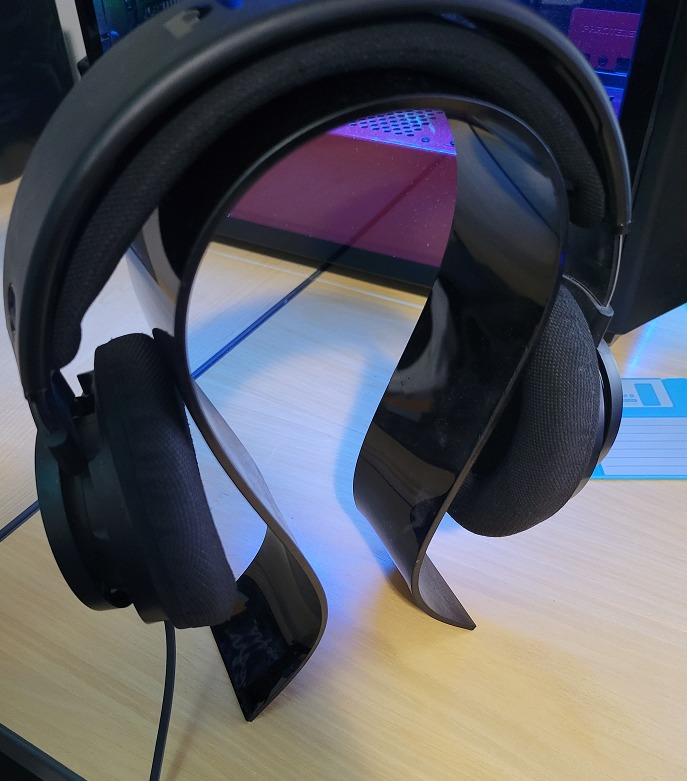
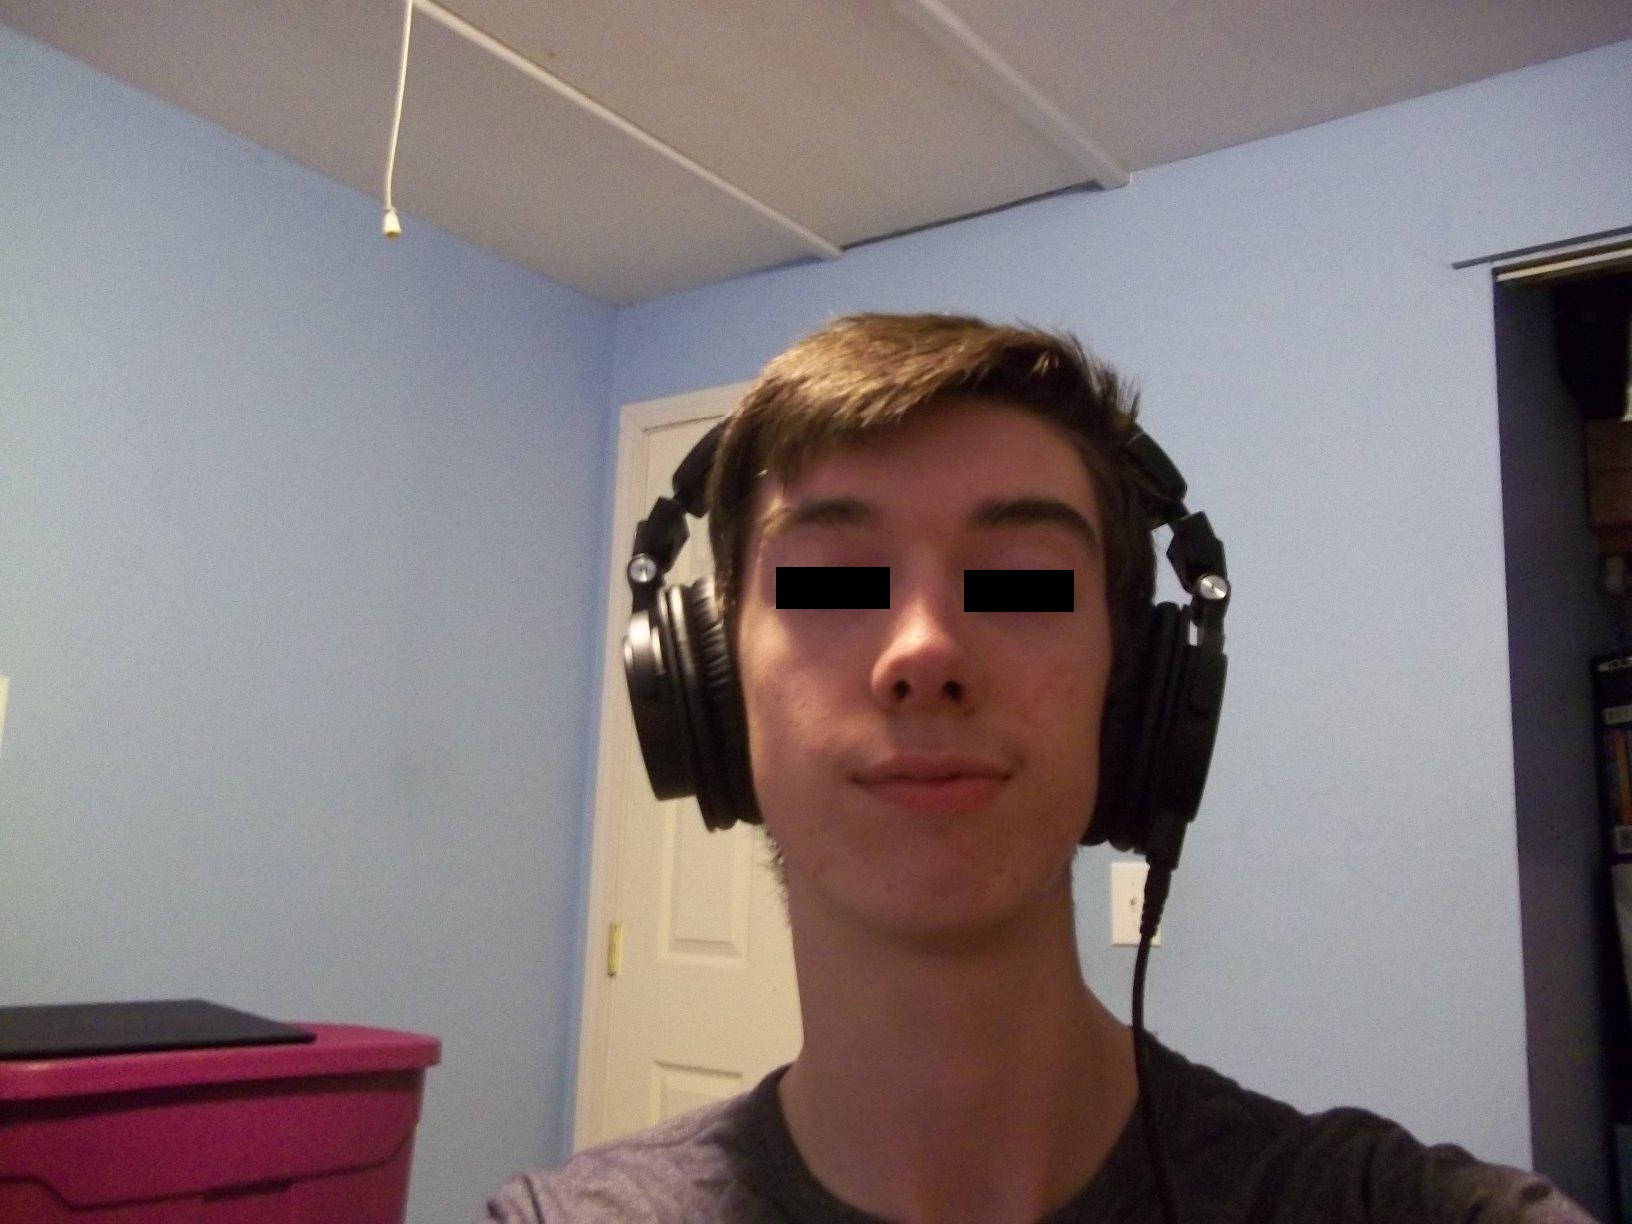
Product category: headphones
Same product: no